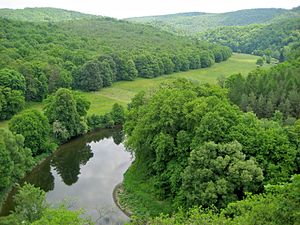
Thayadal nationalpark
Thayadalen
Den 1.330 ha store Thayadal nationalpark ligger i grænseområdet mellem delstaten Niederösterreich og Tjekkiet, og den er sammenhængende med den tjekkiske Podyjí nationalpark. Thayatal med de stejlt beliggende skove er blandt de smukkeste gennembrudsdale i Østrig. Den største højde har Umlaufberg, der består af gnejs, og som floden Thaya løber rundt om.